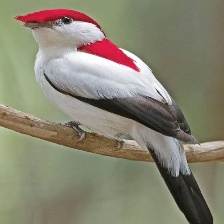
Species: ARARIPE MANAKIN
Scientific name: ANTILOPHIA BOKERMANNI